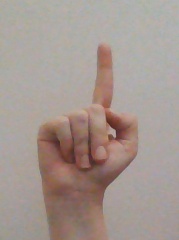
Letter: bb